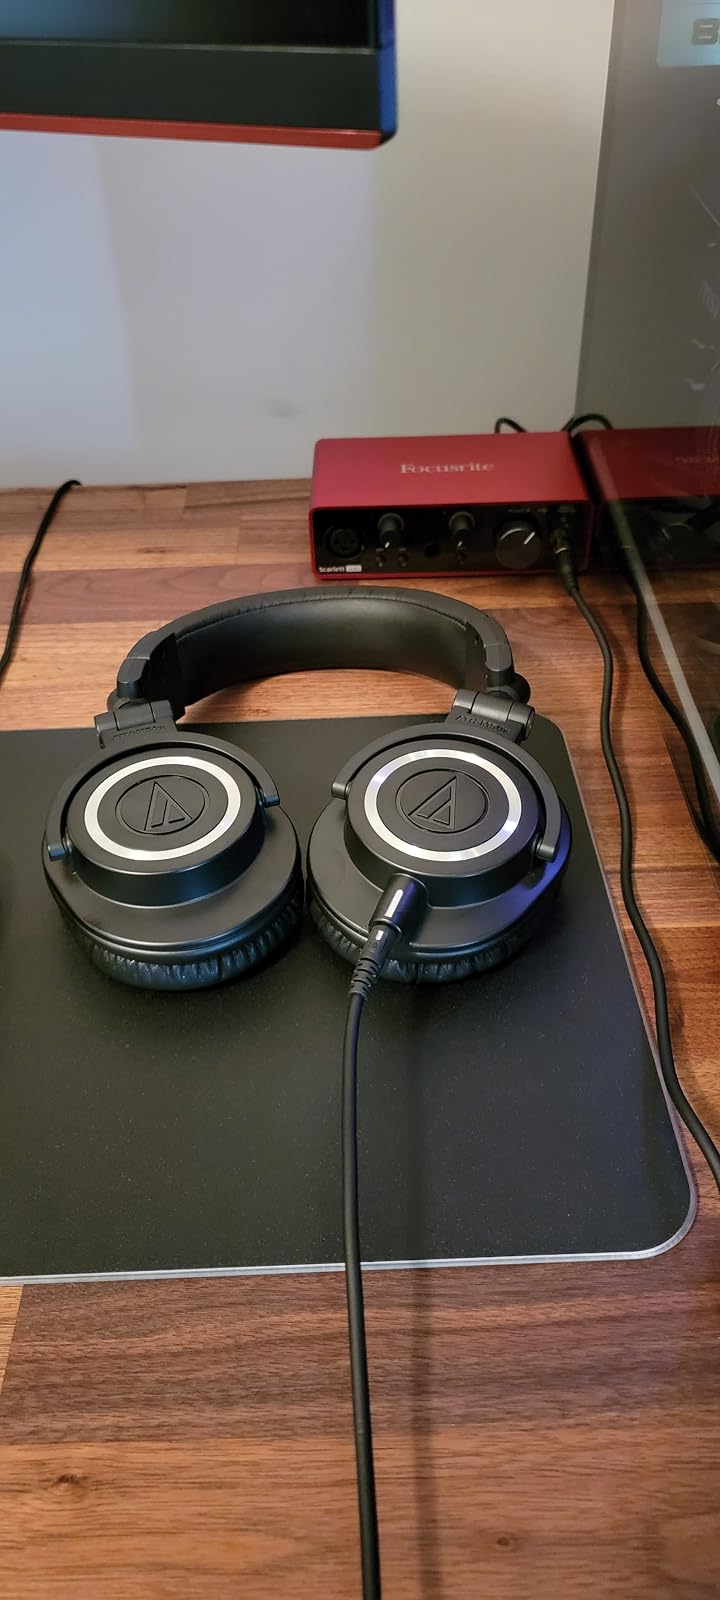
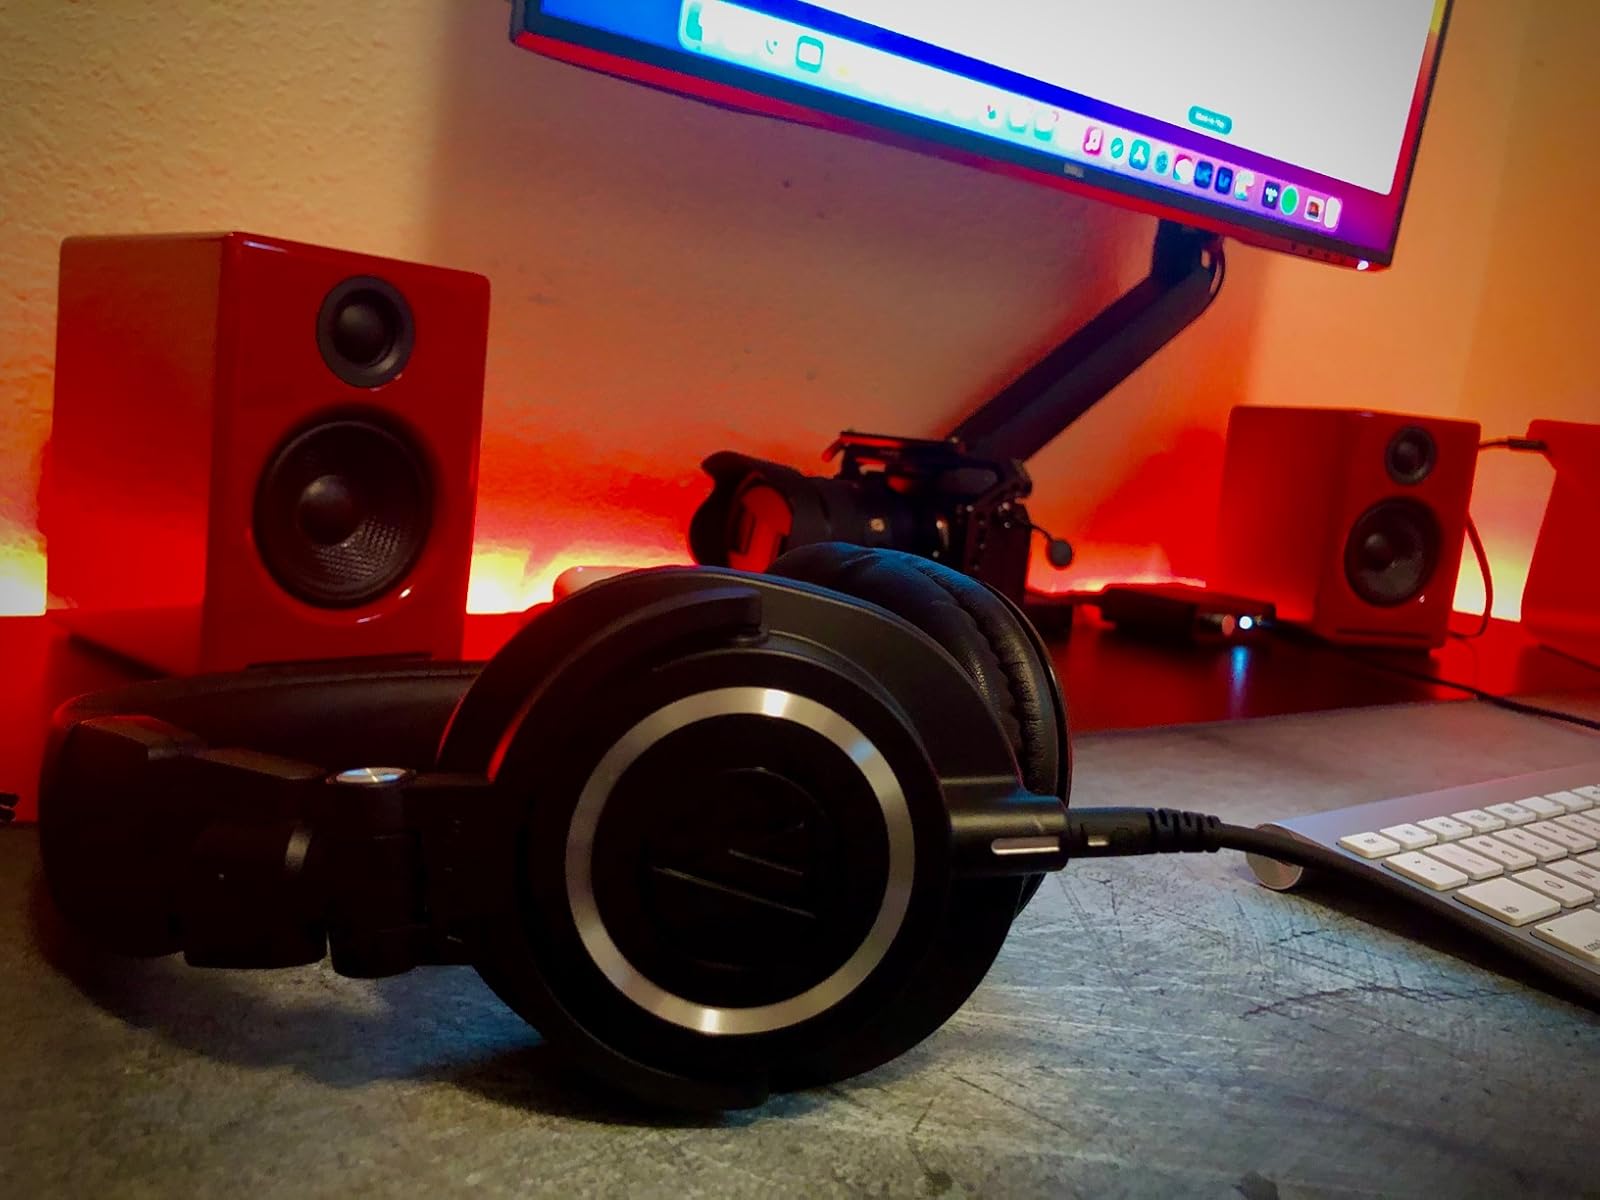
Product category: headphones
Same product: yes